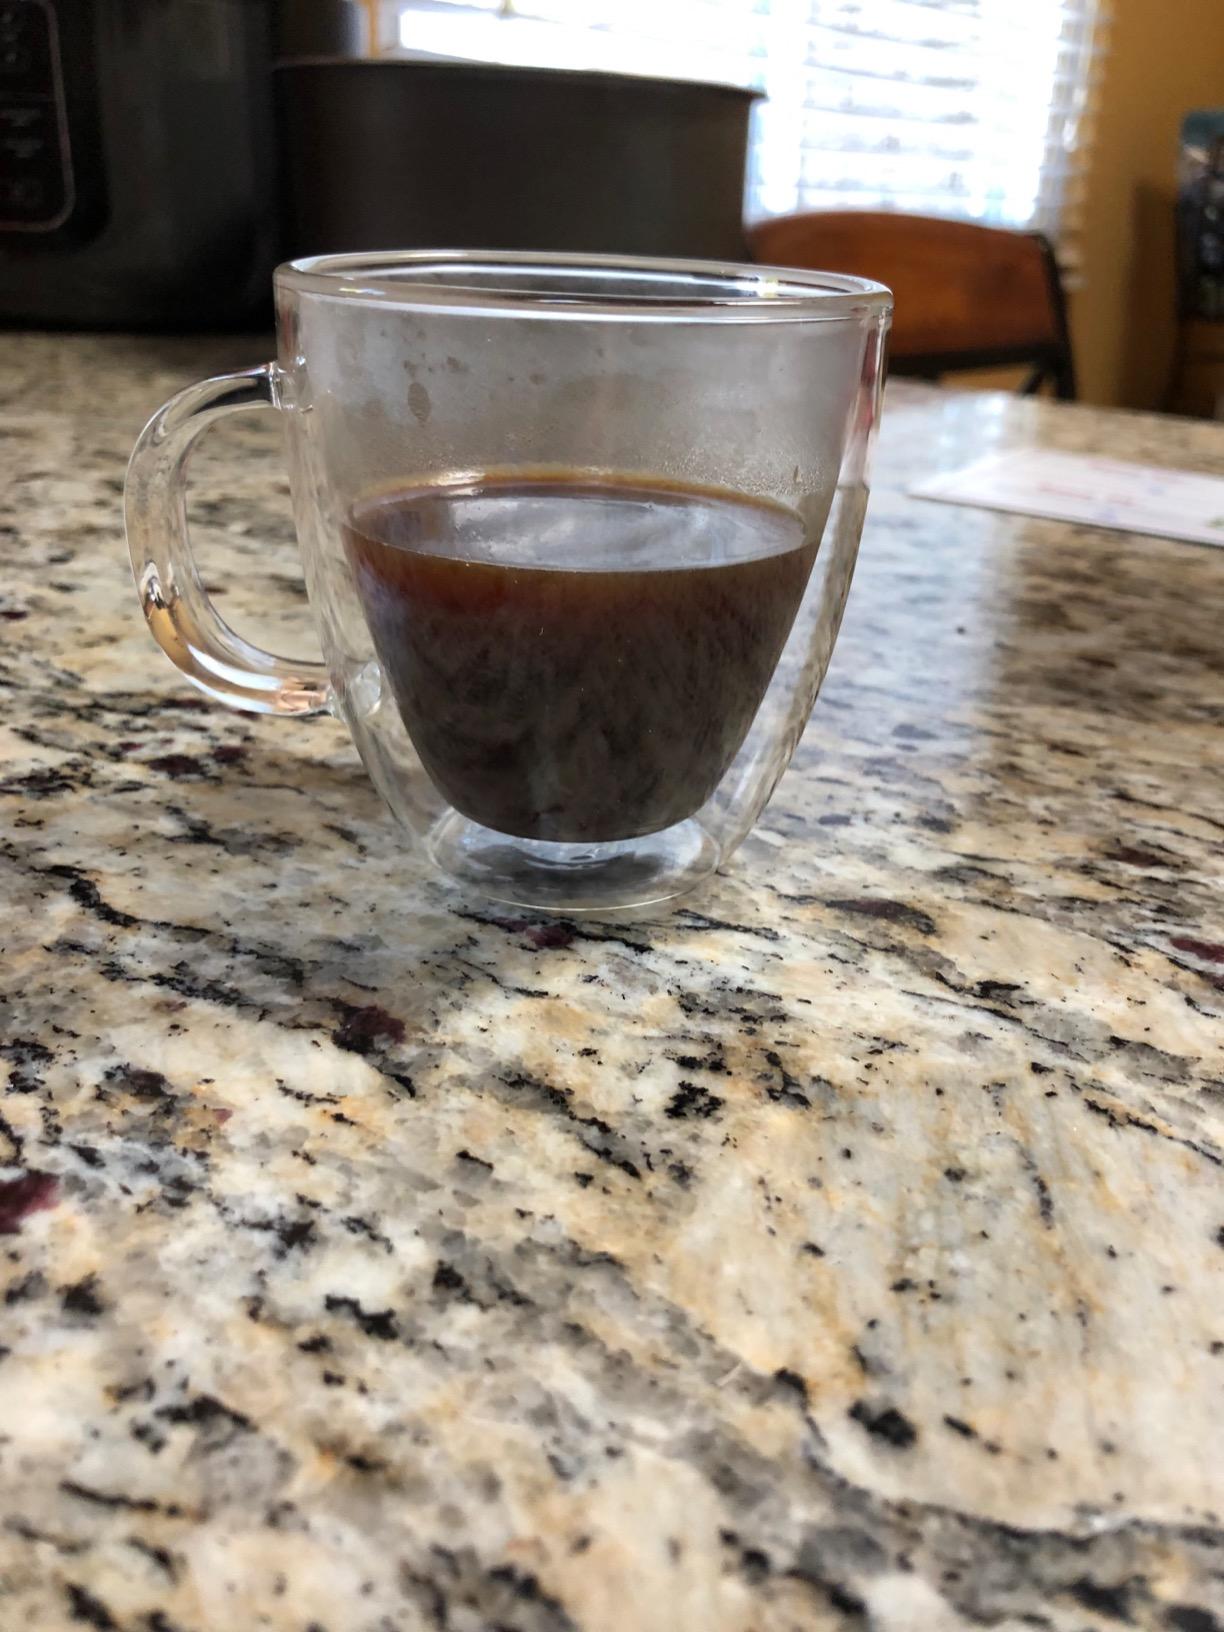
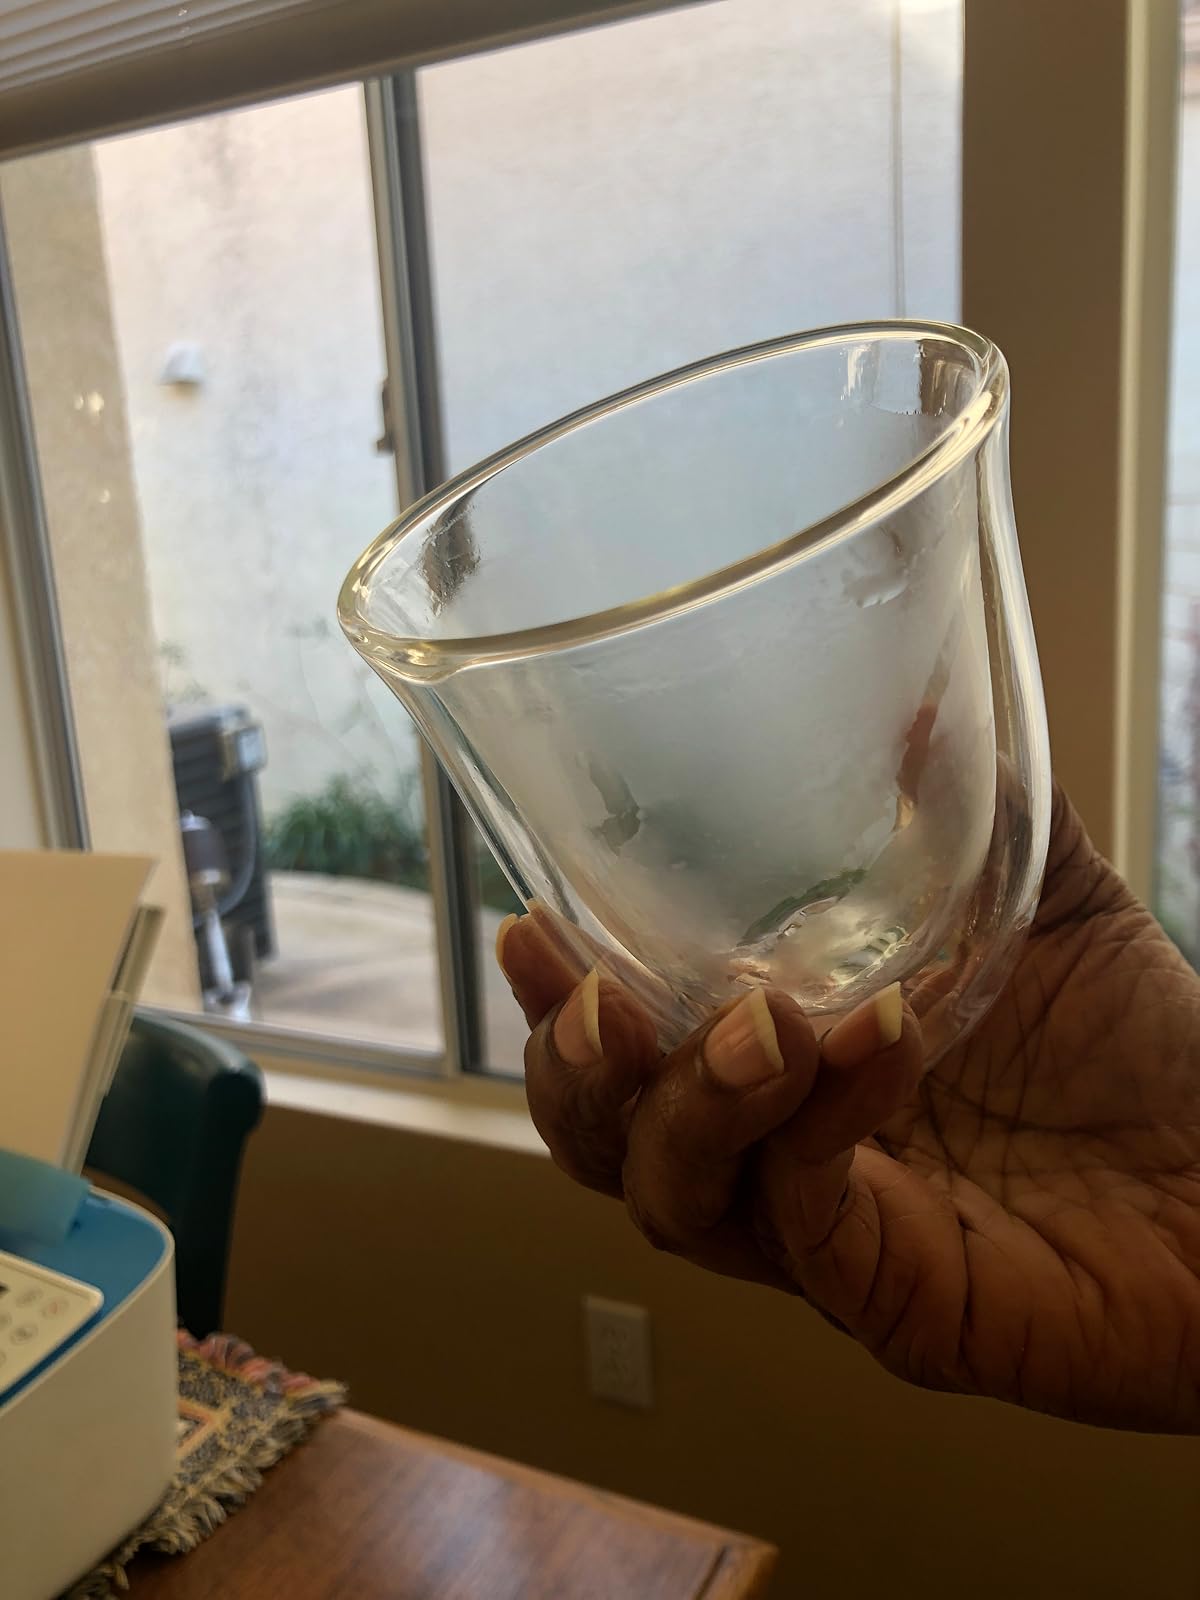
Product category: items_mug
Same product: no